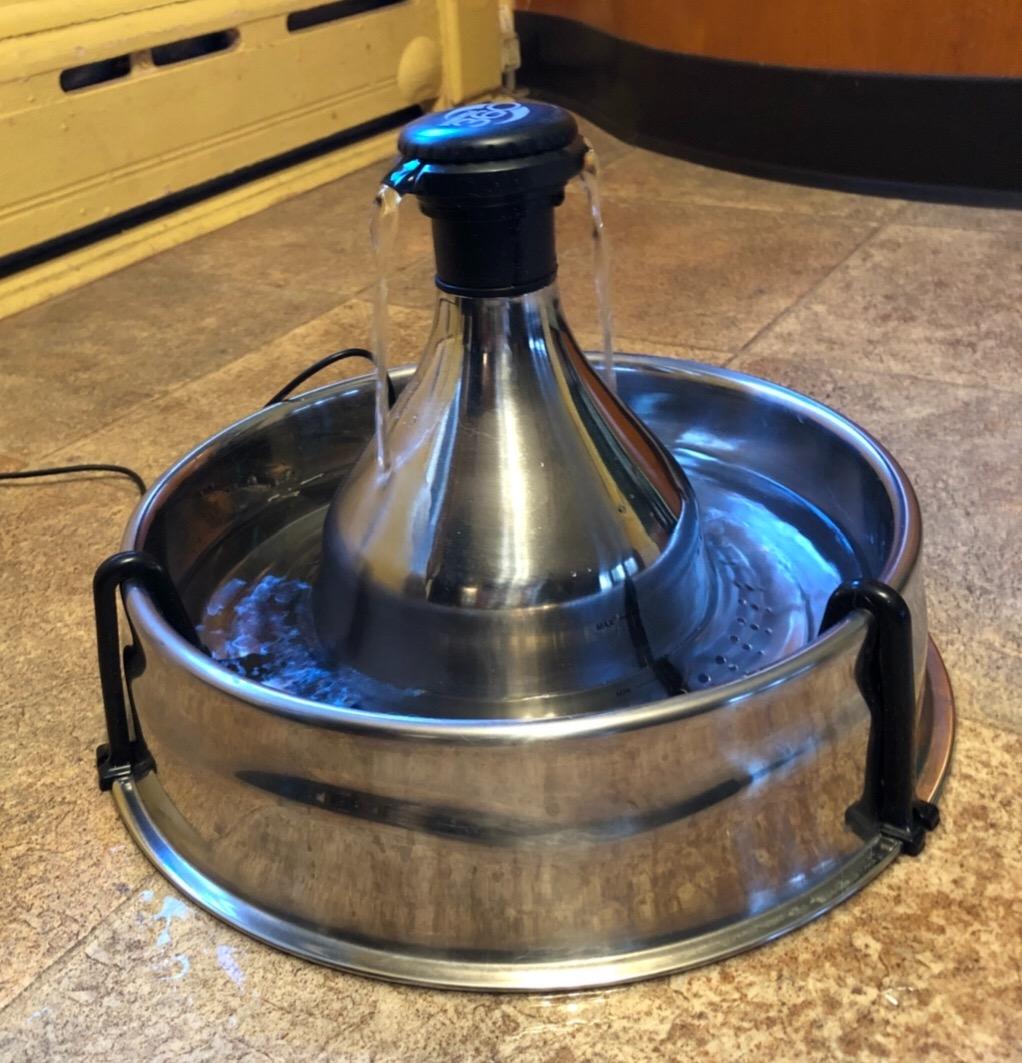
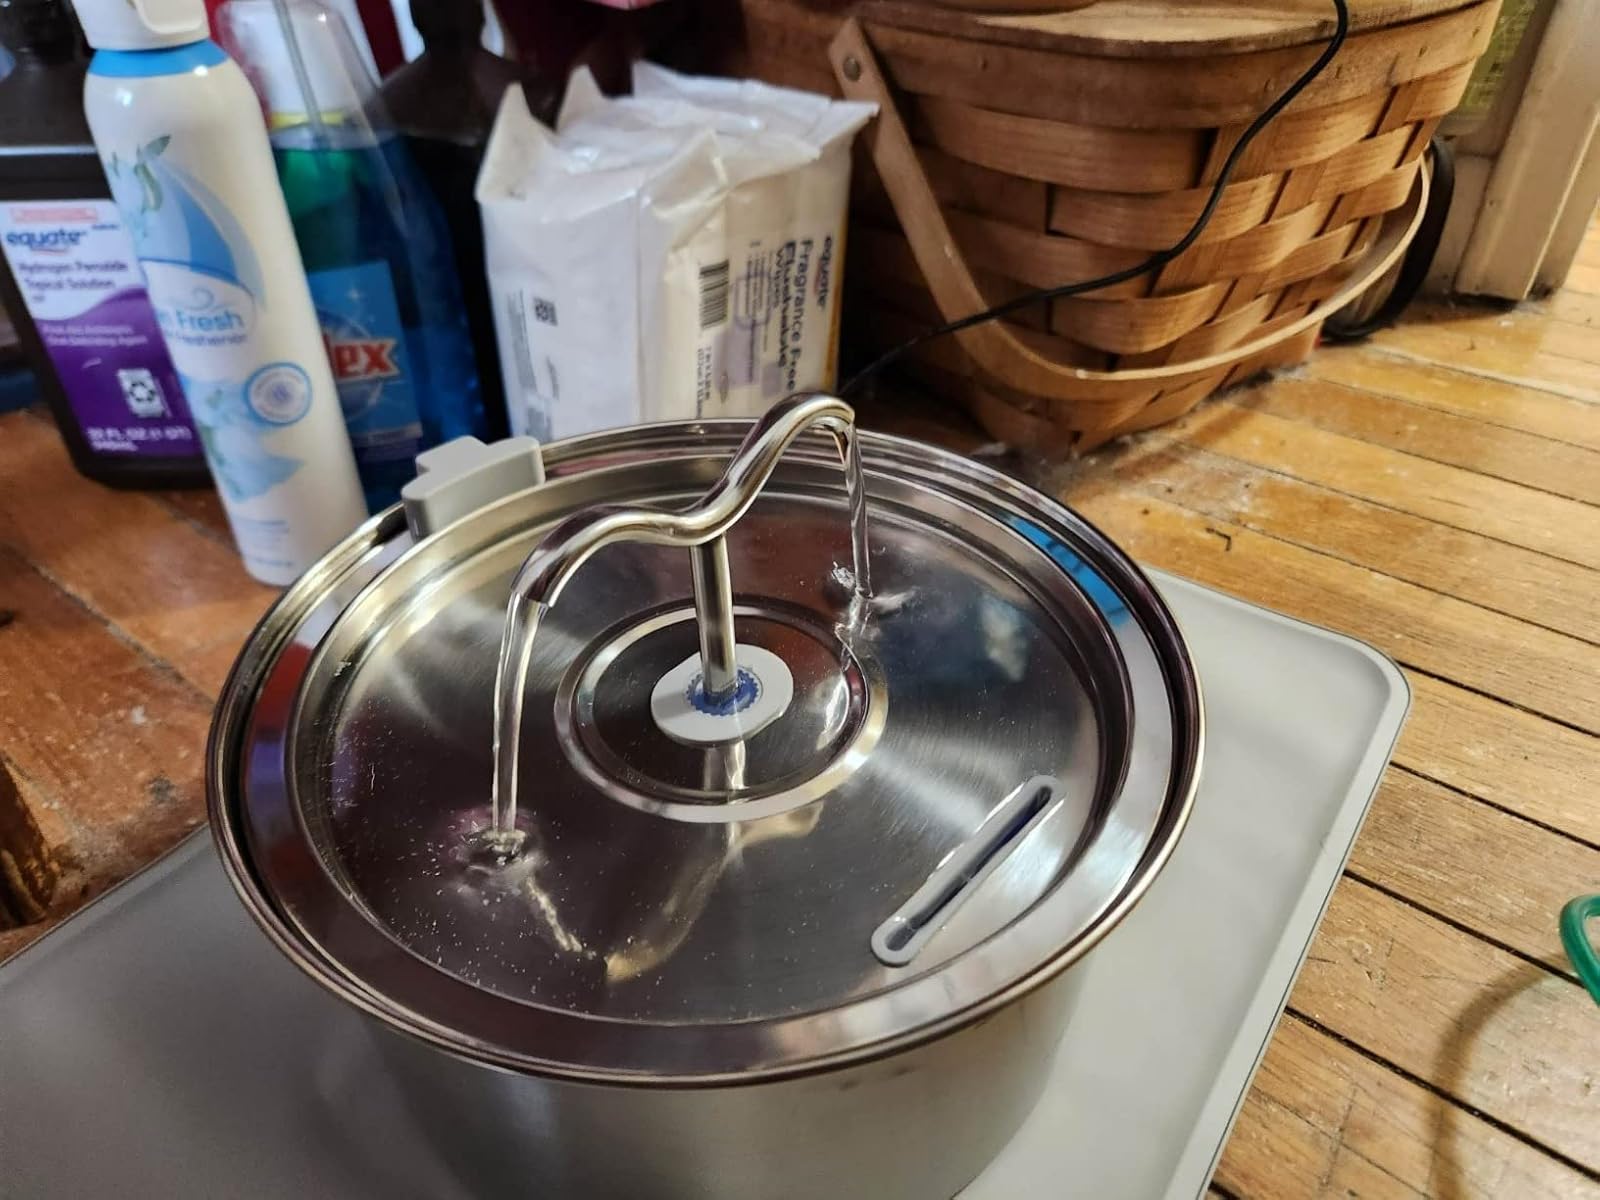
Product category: items_bowl
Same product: no